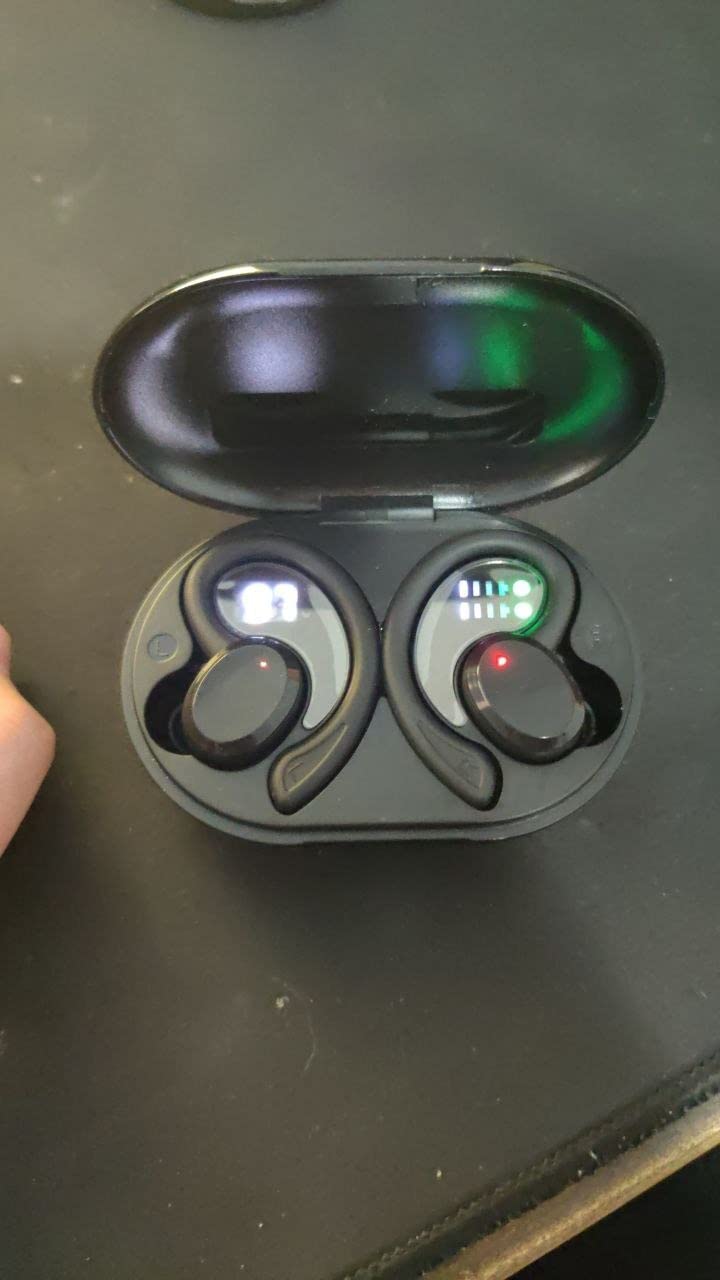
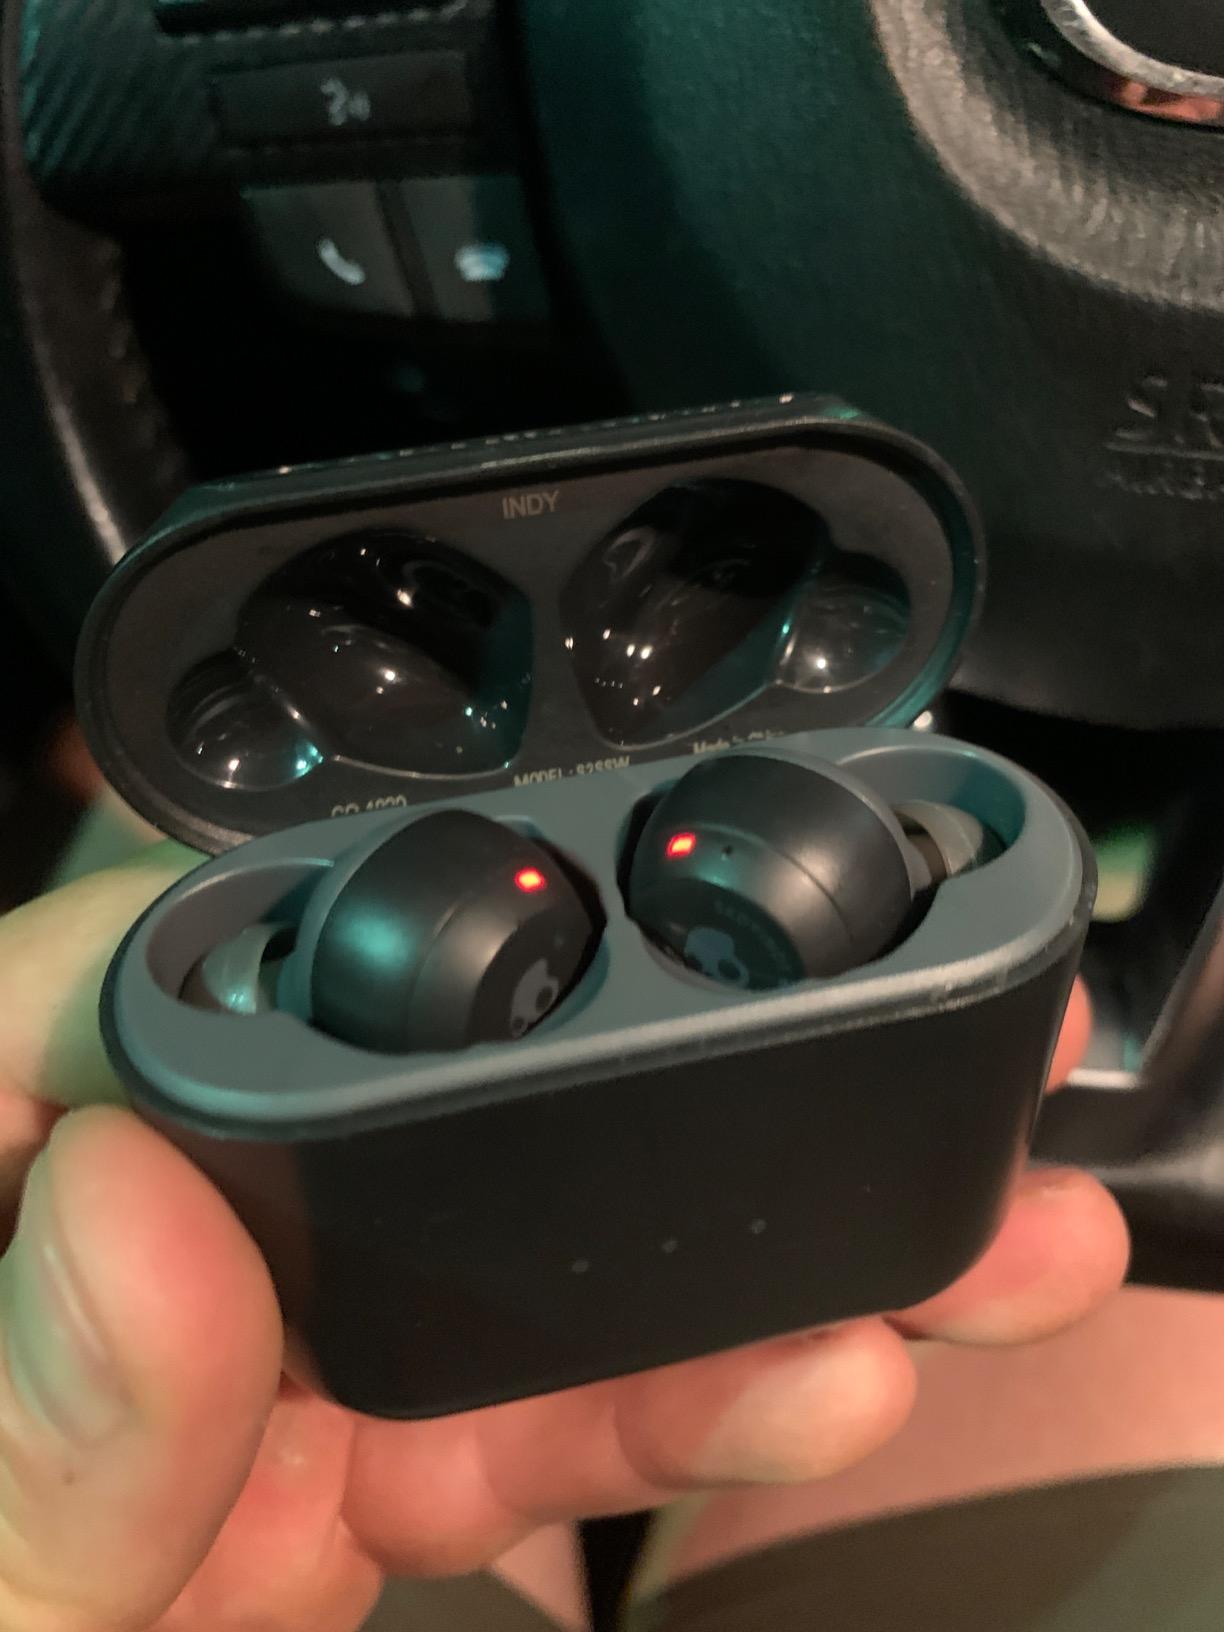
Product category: earbuds
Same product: no